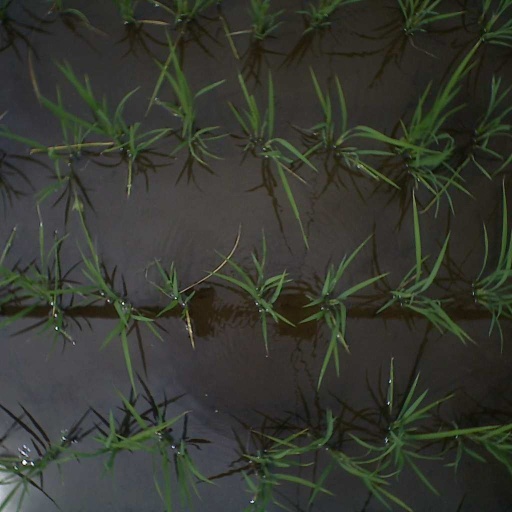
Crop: rice